Ultimatum of July 23, 1914

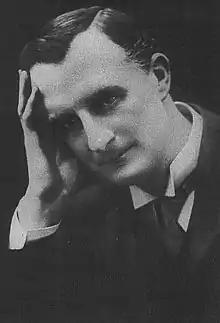
Edward Grey, UK Foreign Secretary from 1905 to 1916.

In the United Kingdom, the response was characterized by a certain degree of restraint and measured diplomacy. The British government put forth a proposal for mediation by the four major powers (Germany, Italy, France, and Britain) to facilitate conciliation between Serbia and Austria-Hungary following Belgrade's occupation by Austro-Hungarian forces. Prime Minister Edward Grey asserted that Britain should play an active role in addressing the crisis, particularly in the event of a renewed Balkan war involving Austria-Hungary directly. However, by July 27, the Austro-Hungarian leadership underestimated the extent of Russian support for Serbia and misinterpreted Britain's position.